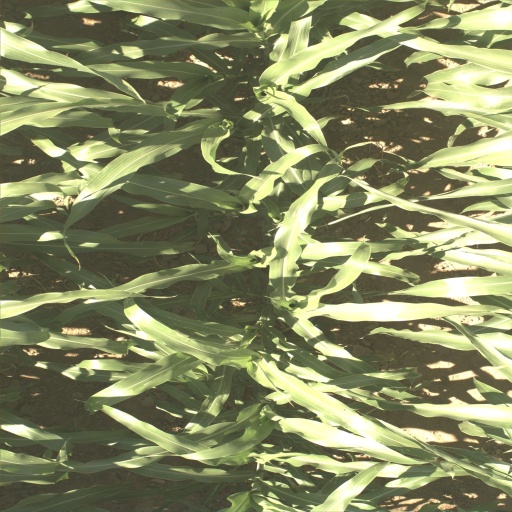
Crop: sorghum